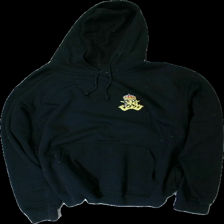
View: front
Type: Hoodie
Category: Unisex
Brand: Not in the list
Brand text on label: On Parade
Colors: Black
Material: 63% polyester, 37% cotton
Cut: Regular
Size: L
Season: All
Price range: <50
Recommended usage: Export